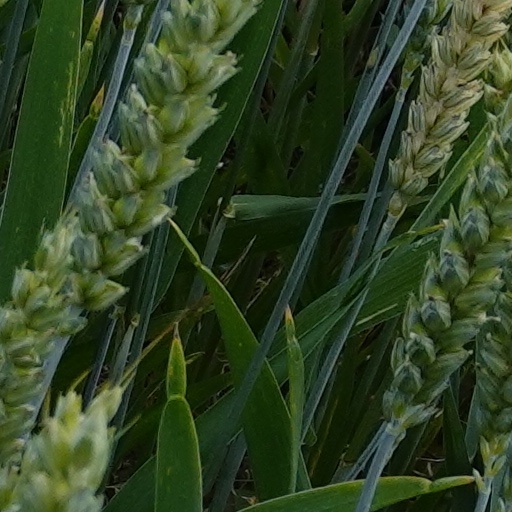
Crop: wheat